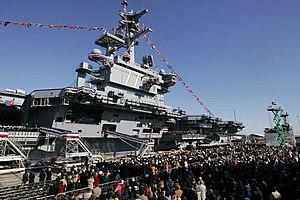
L’USS George H. W. Bush (CVN-77) est un porte-avions polyvalent américain à propulsion nucléaire. Dernier de la classe Nimitz et deuxième porte-avions de la sous-classe Ronald Reagan, il fait partie des 11 porte-avions géants de l'US Navy.